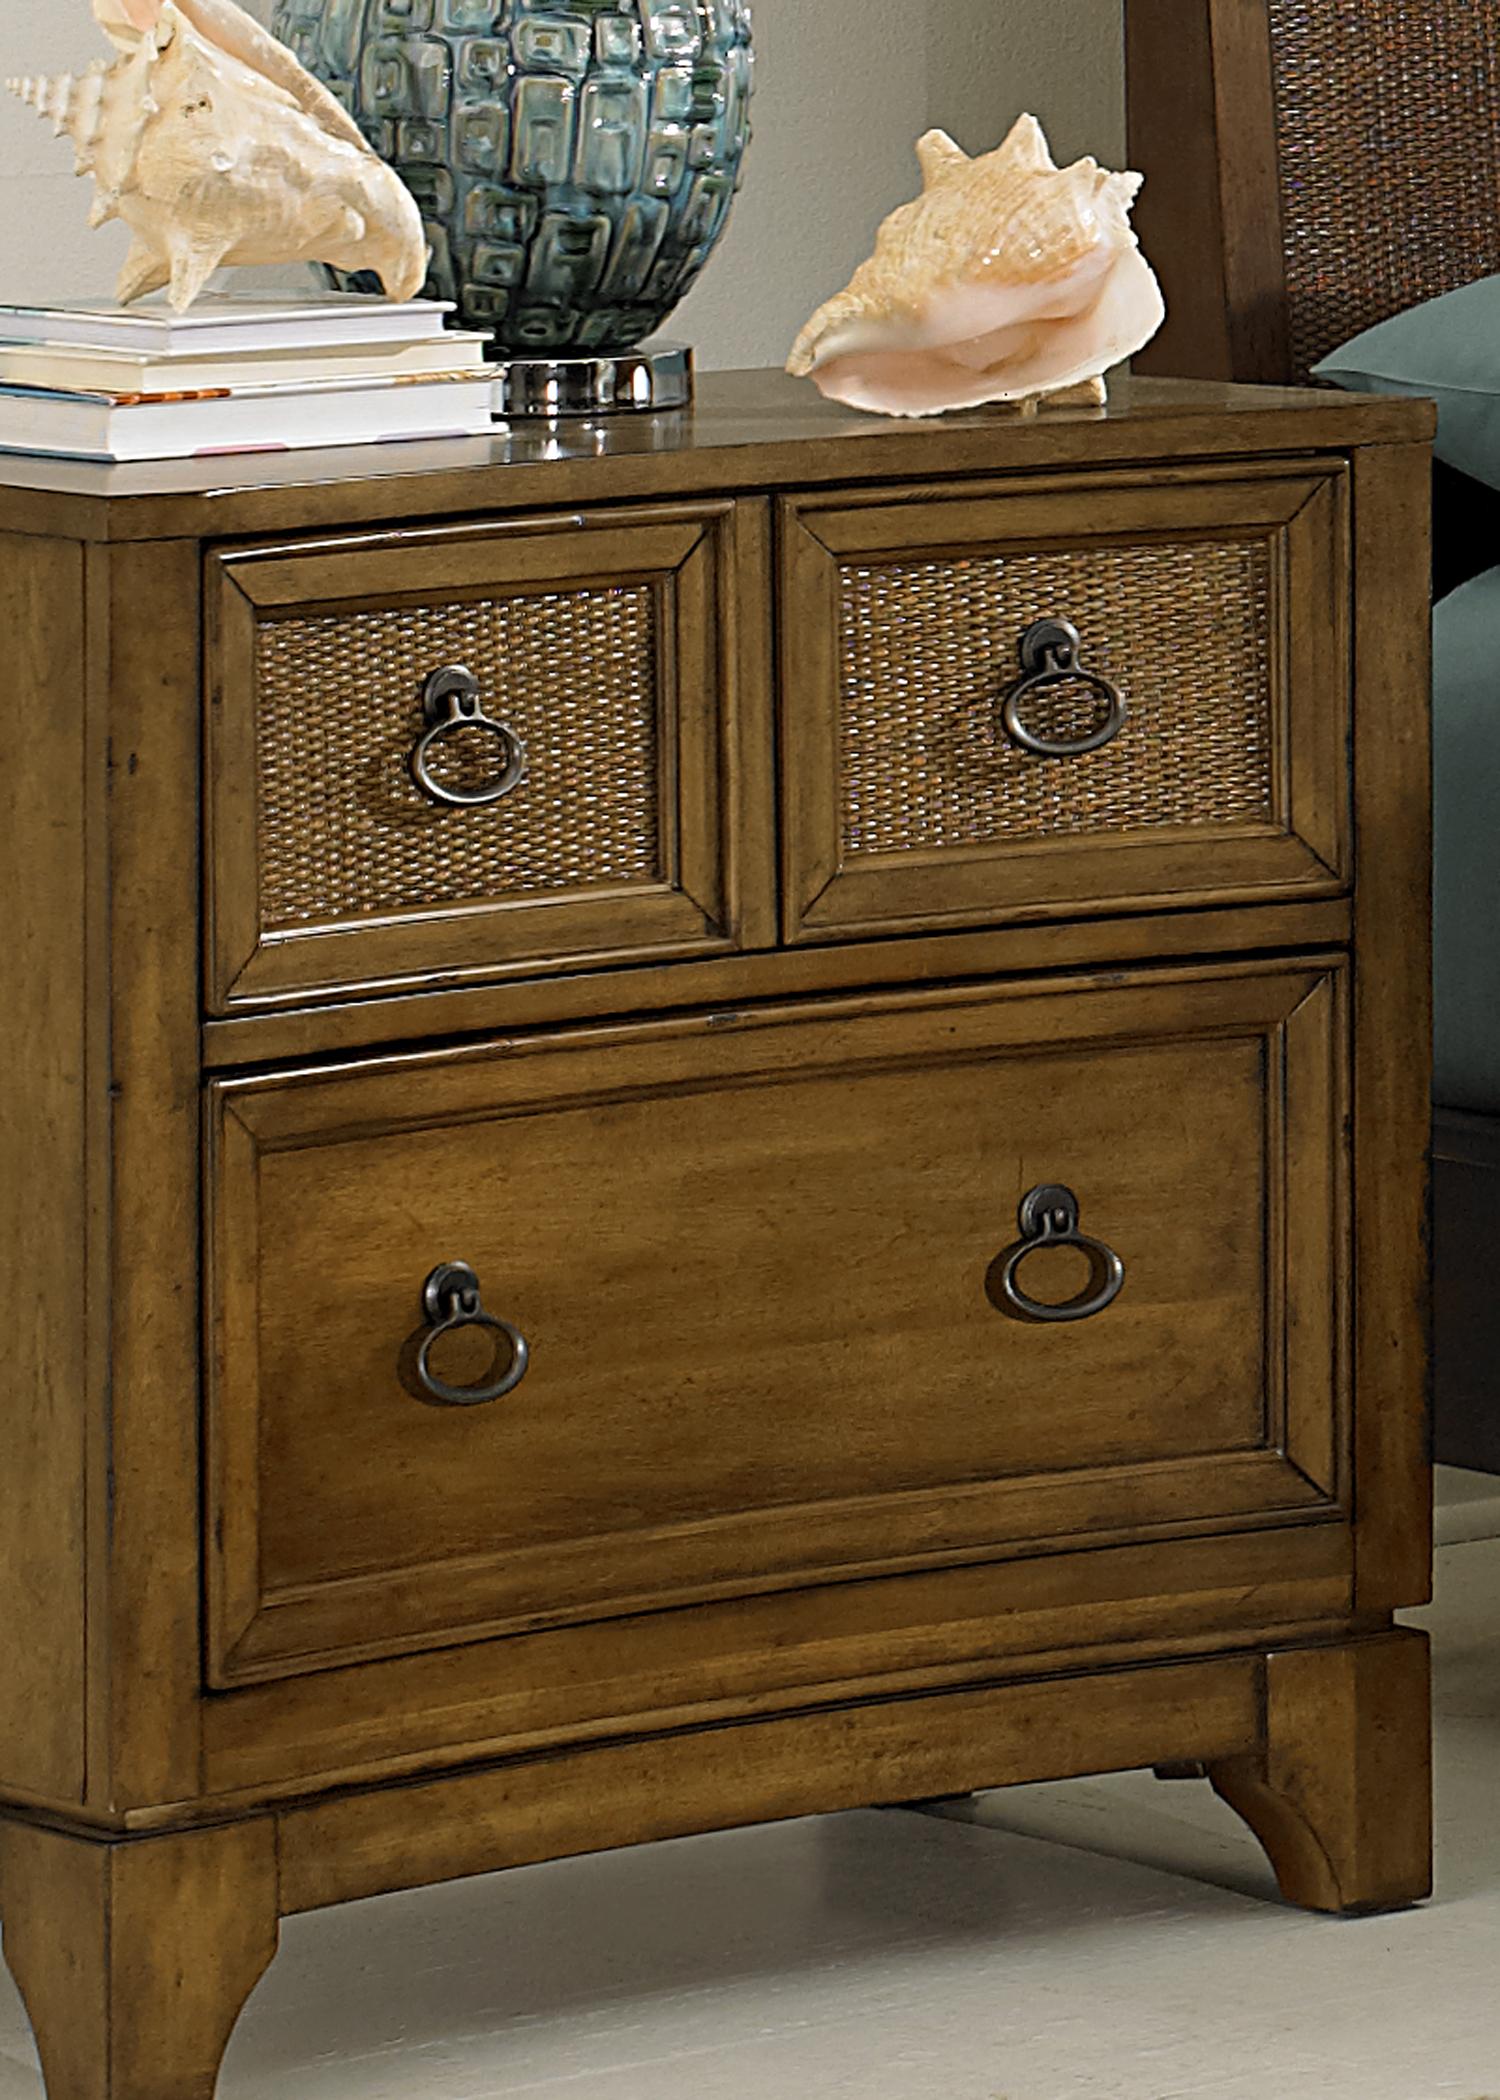
Category: Nightstands
Style: Cottage